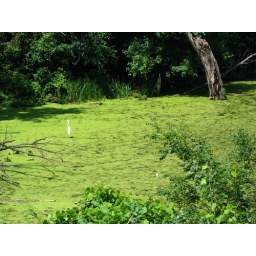
Some big white bird in a nature preserve I found today.